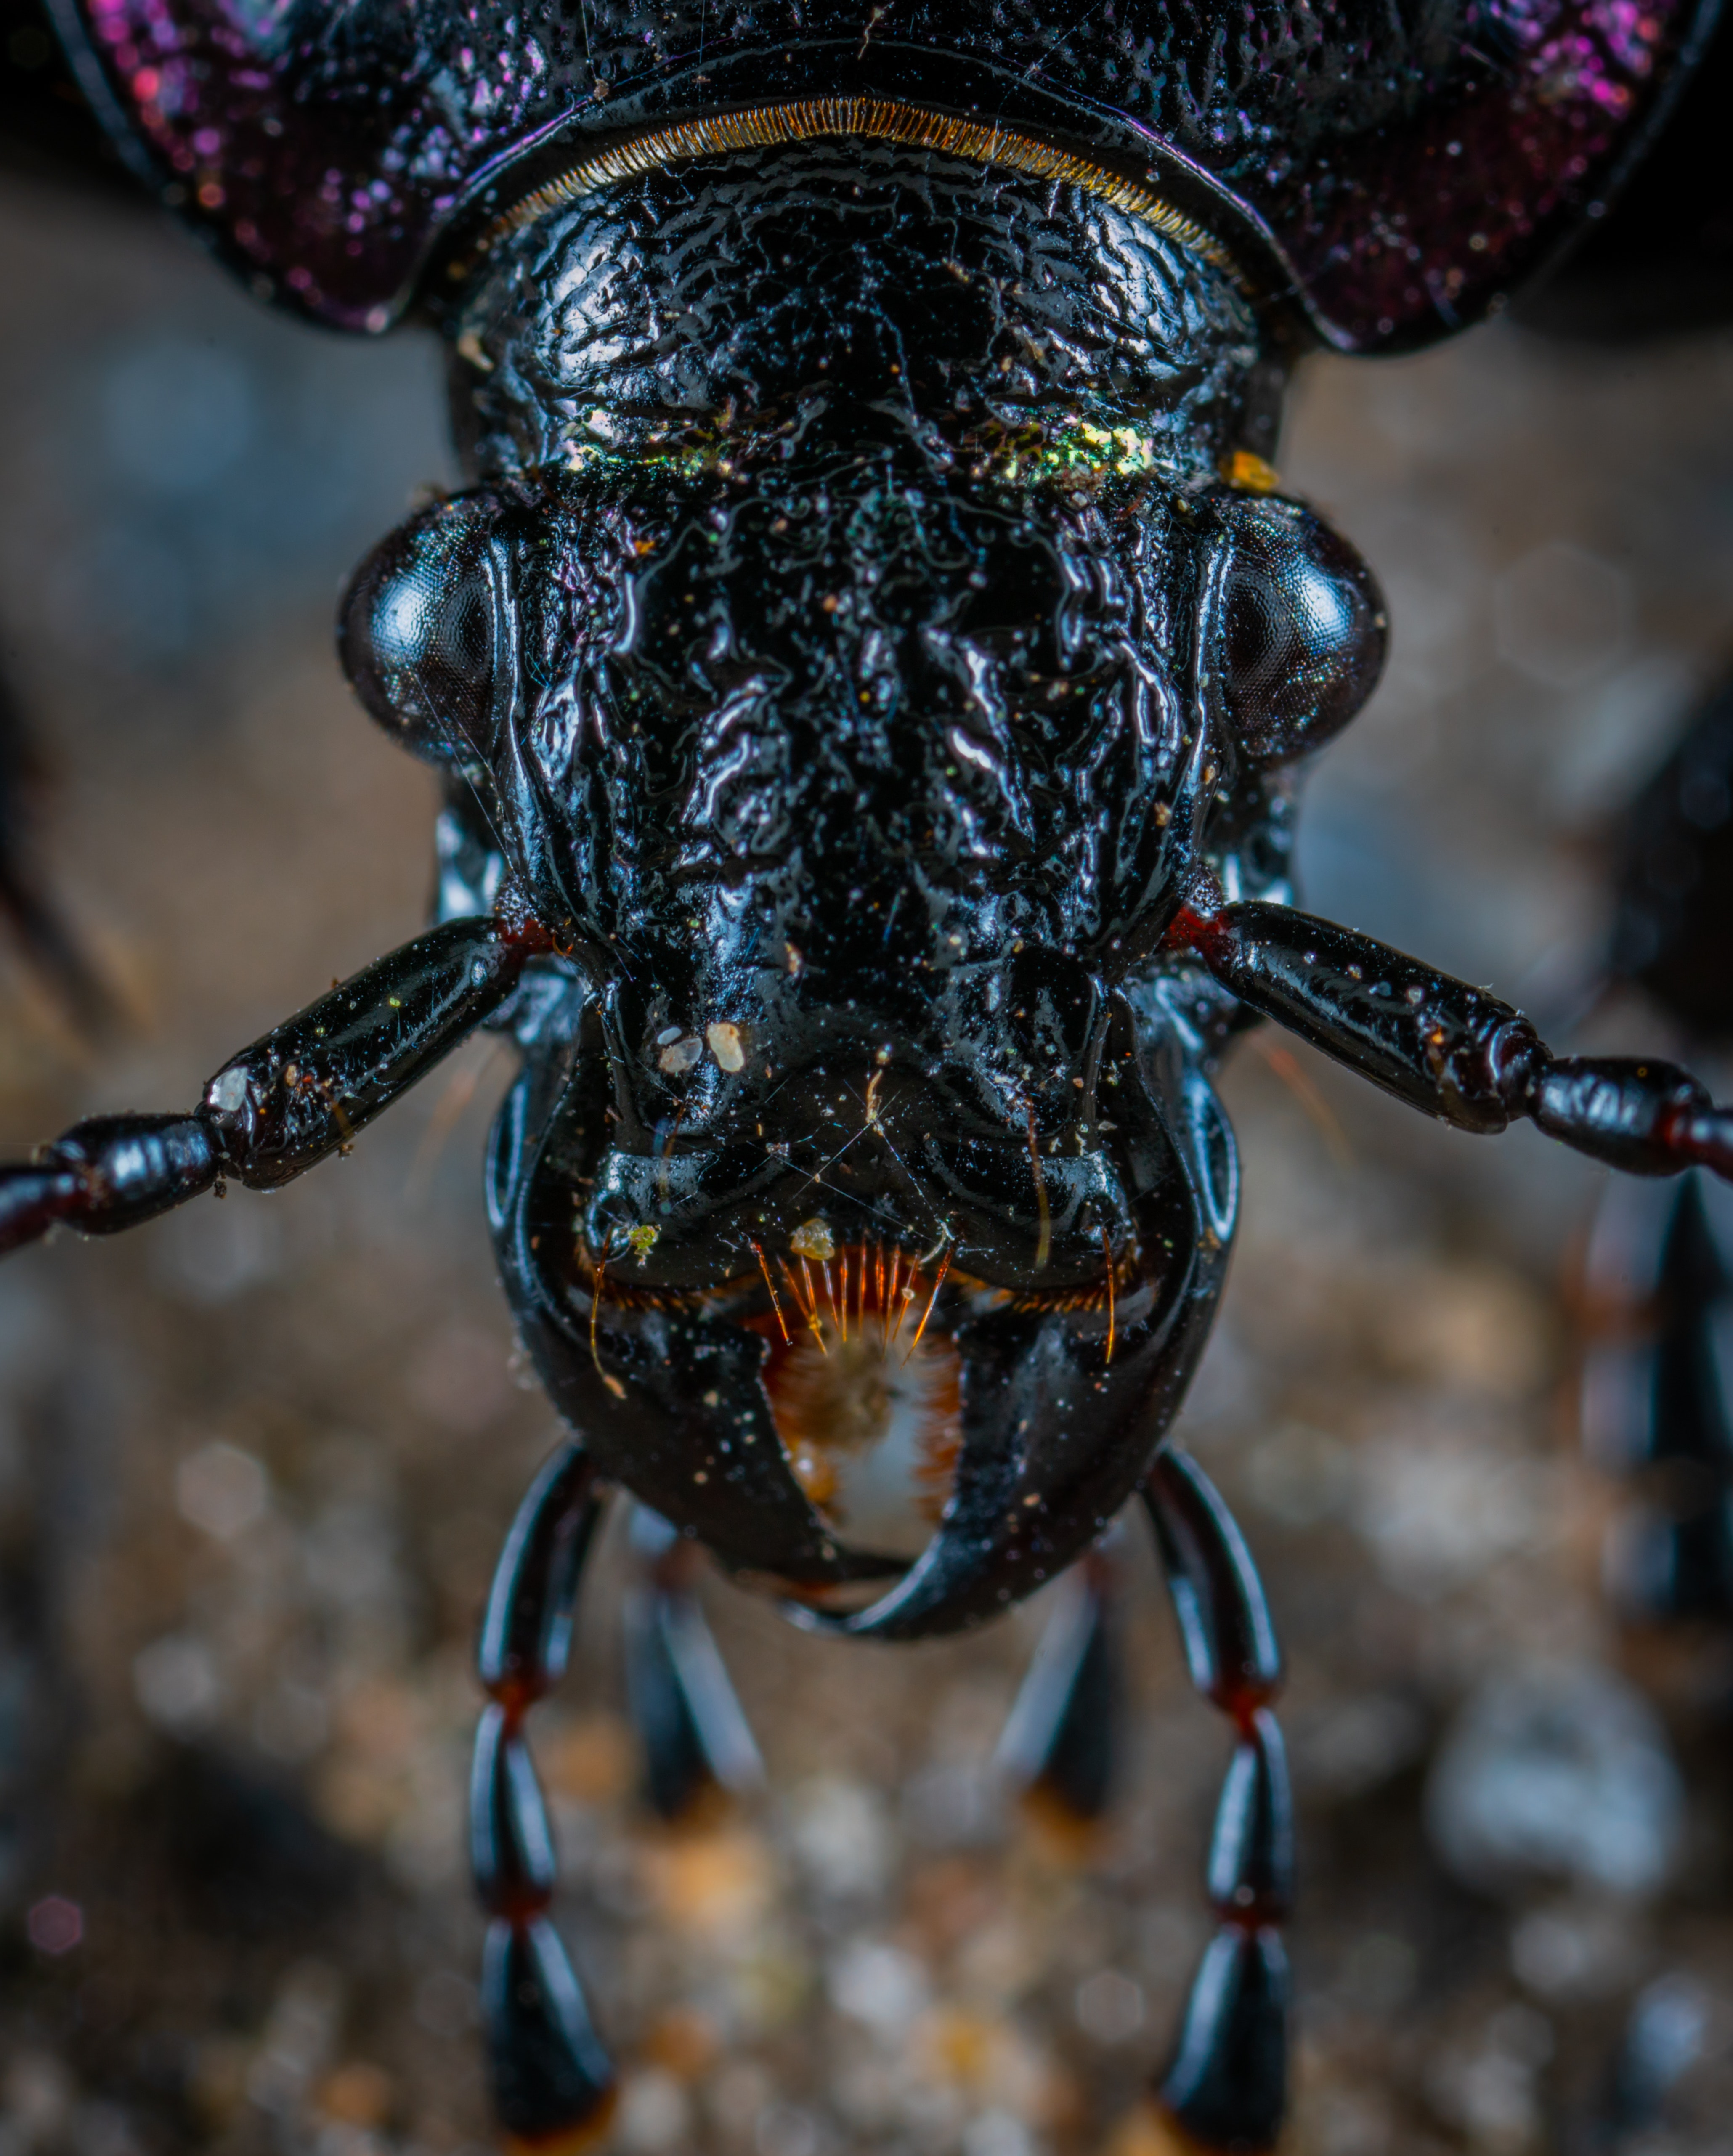
insect, beetle, macro photography, invertebrate, terrestrial animal, close up, organism, eye, wildlife, arthropod, weevil, pest, ground beetle, bug, tiger beetle, membrane winged insect, Stag beetles